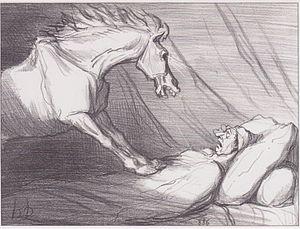
L′hippophagie est une pratique alimentaire consistant à consommer de la viande de cheval. Connue depuis la Préhistoire et pratiquée par de nombreux peuples eurasiatiques durant l'Antiquité, elle est souvent associée à des pratiques rituelles païennes qui poussent l'Église catholique du Moyen Âge à la prohiber. Elle demeure lors des périodes de disette, et chez les peuples nomades comme les Mongols. Pratiquée à grande échelle en France à partir de la fin du XIXᵉ siècle, elle y a fortement baissé depuis les années 1960. Les États-Unis l'ont rendue illégale dans plusieurs États. Le scandale sanitaire de la trichinellose, les images choc des transports d'animaux de boucherie et la place symbolique et historique du cheval entretiennent une controverse, expliquant la désaffection pour l'hippophagie dans certains pays occidentaux. Les pays scandinaves, d'Asie centrale et de l'Est sont traditionnellement hippophages, par opposition aux pays anglo-saxons, considérés comme non hippophages. Les tabous alimentaires sur la viande de cheval peuvent avoir des origines culturelles ou religieuses.